Hendrick van Cleve III

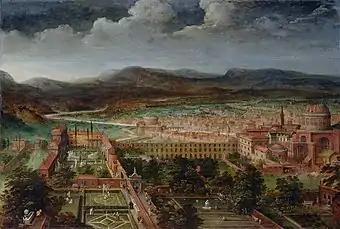
"View of the Vatican gardens and St Peter's basilica"

Hendrick and his brothers initially learned drawing under their father. Hendrick and Marten then continued their studies and learned painting under the prominent history painter Frans Floris. Hendrick and his two brothers registered in 1551 as free masters of the local Guild of Saint Luke. The youngest of his brothers, Willem, died before 1564 while Marten became a prominent genre painter.